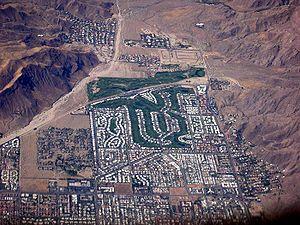
Palm Springs est une municipalité du comté de Riverside dans le sud de la Californie aux États-Unis. D'une population de 44 552 habitants en 2010, la ville est réputée comme station de tourisme, notamment auprès de la communauté LGBT, de même que pour ses parcours de golf, le tennis, l'équitation, le cyclisme et la randonnée dans les aires désertiques et montagneuses des environs.